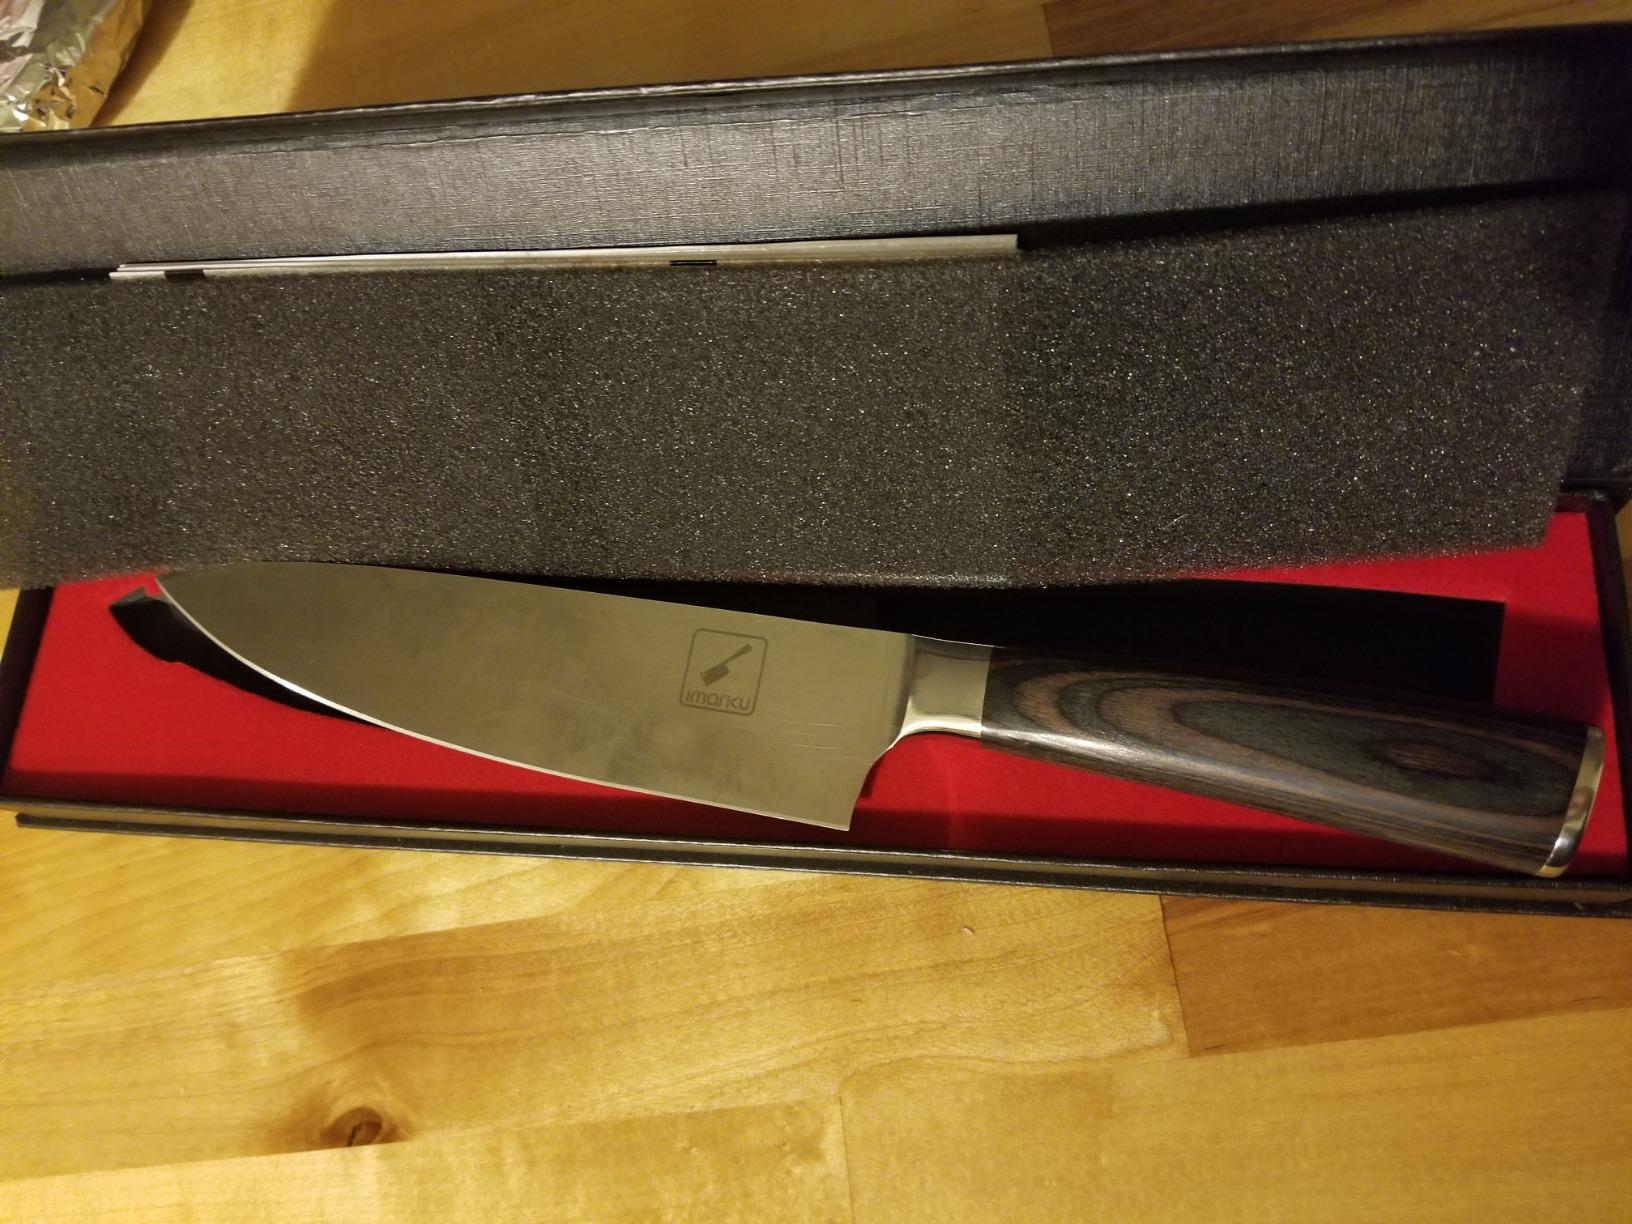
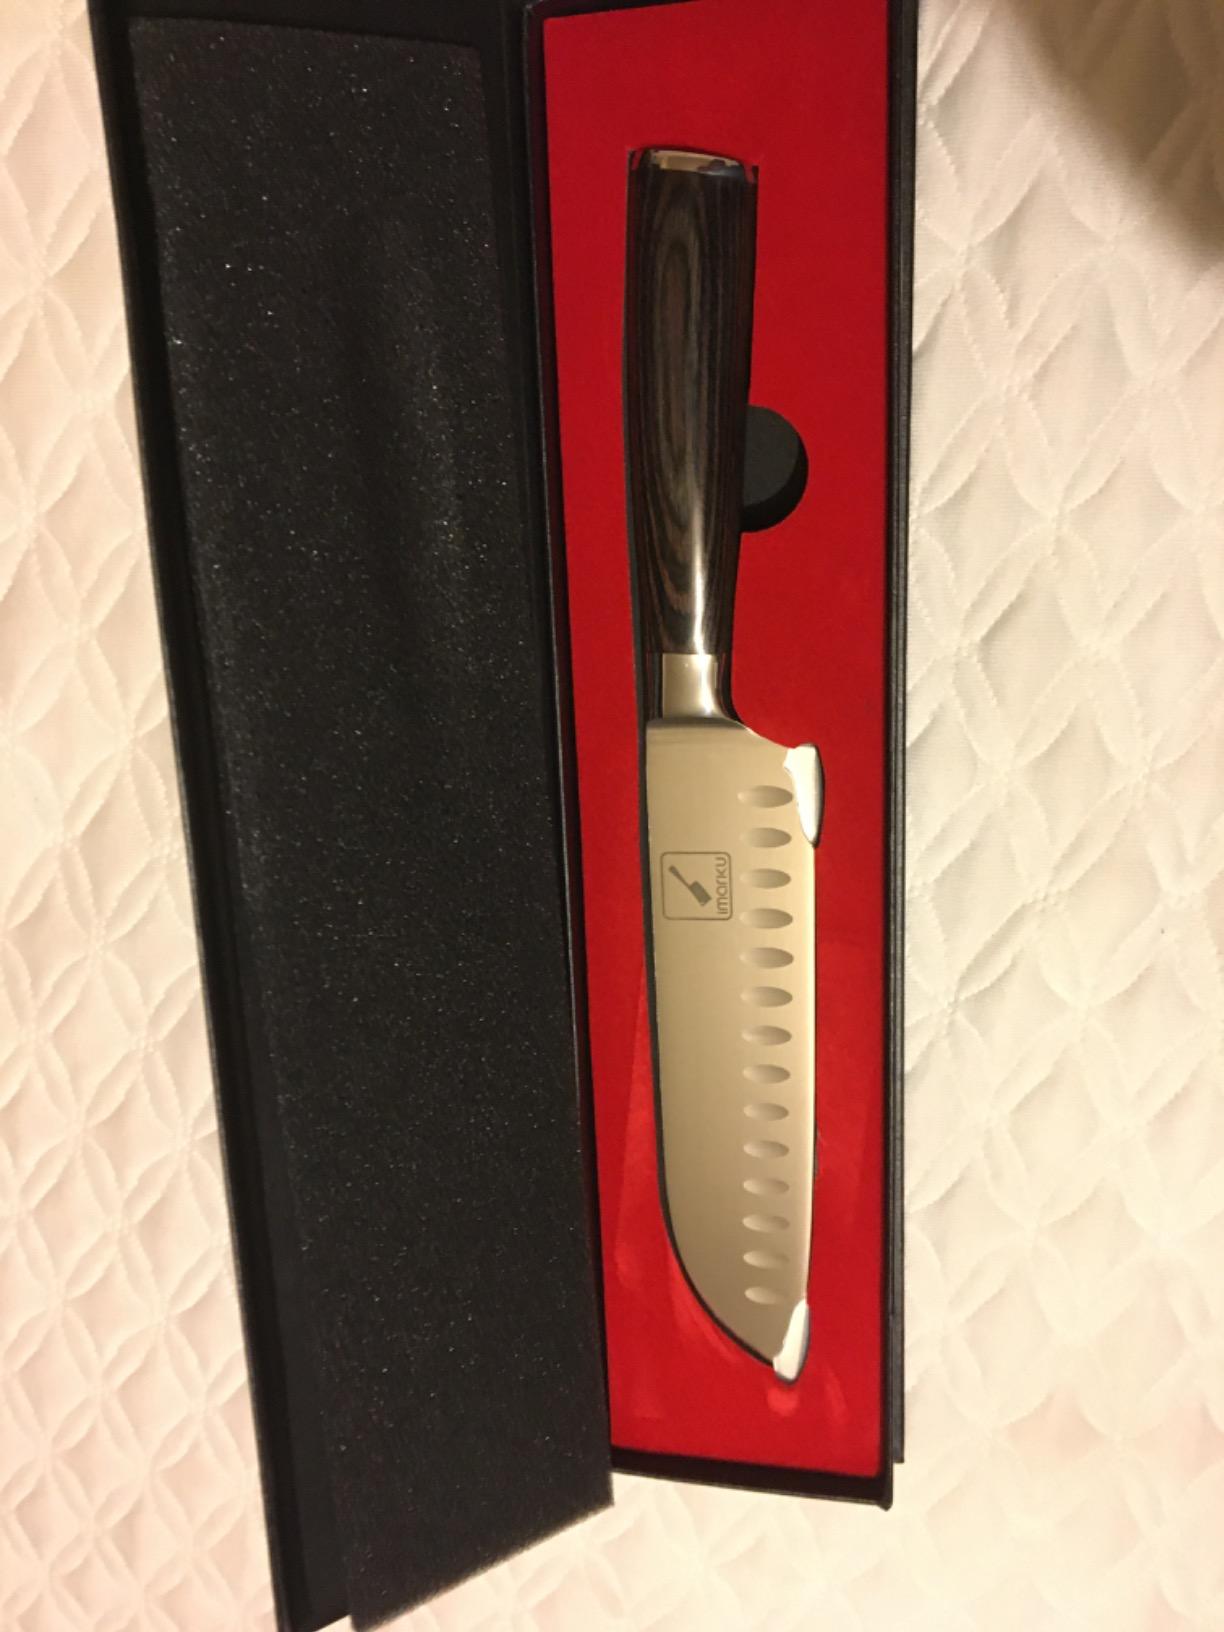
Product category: items_knife
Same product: no